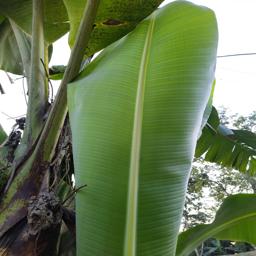
Label: JAHAJI LEAF